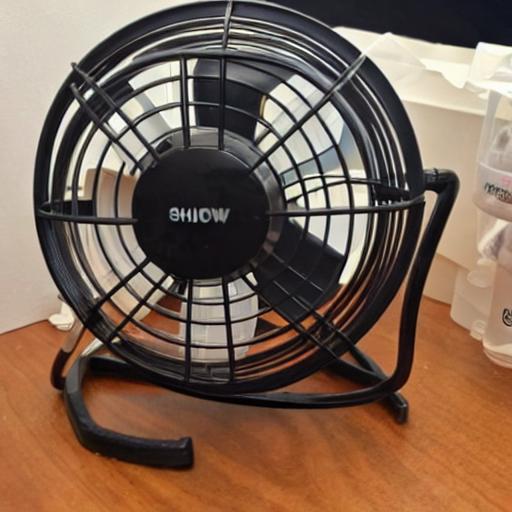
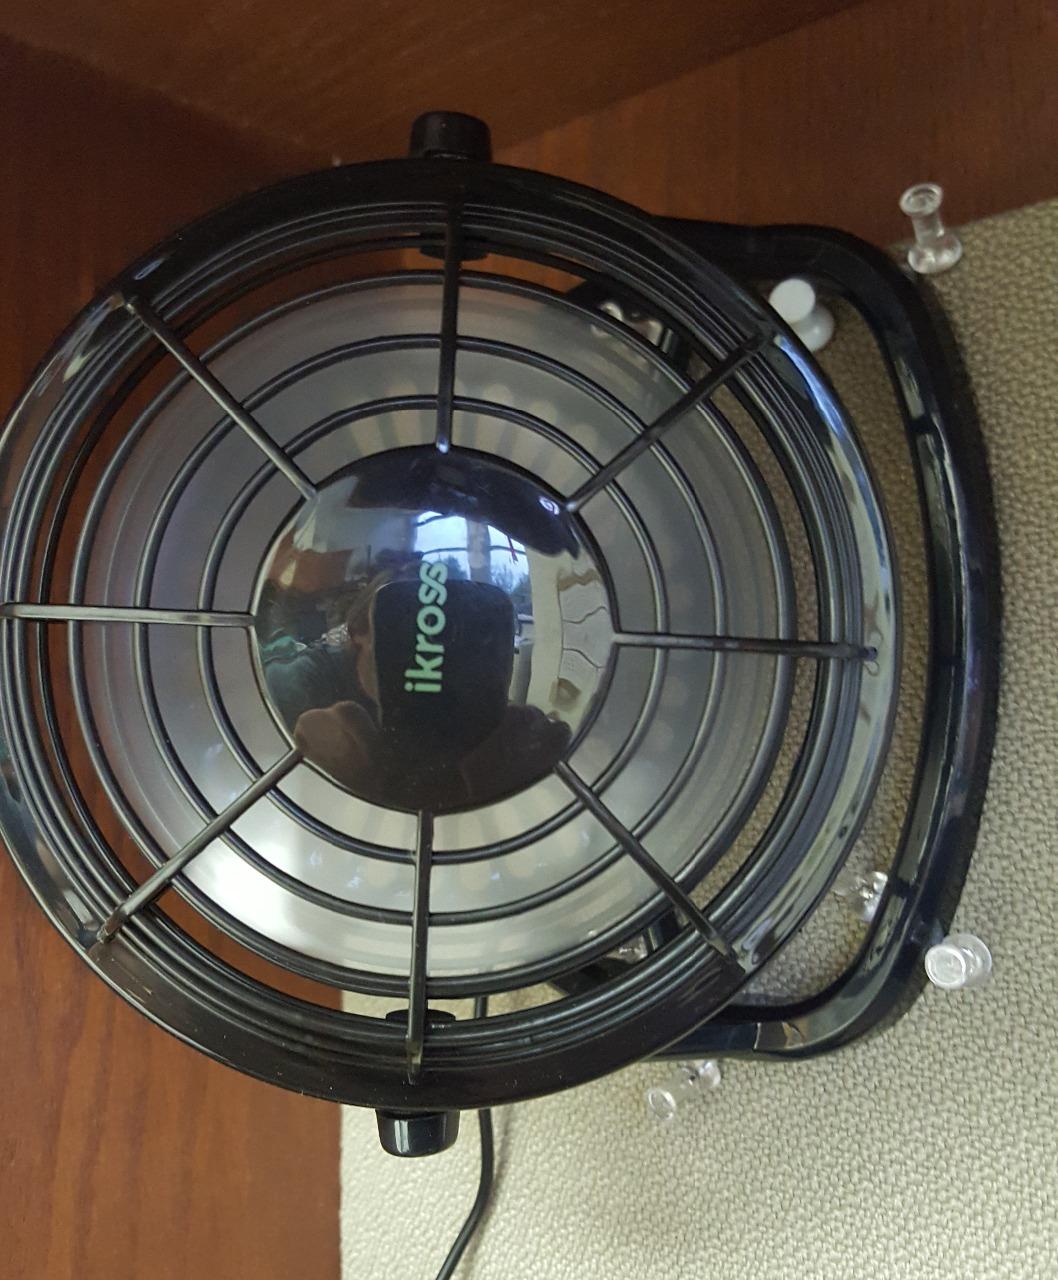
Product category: fan
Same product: no